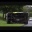
Label: ambulance